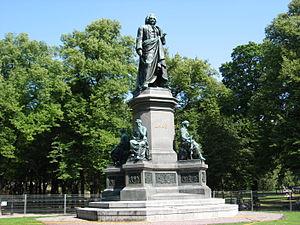
Humlegården est un grand parc public situé dans le quartier d'Östermalm, à Stockholm. La bibliothèque royale de Suède y est située. Au centre du parc se trouve une statue de Carl von Linné.